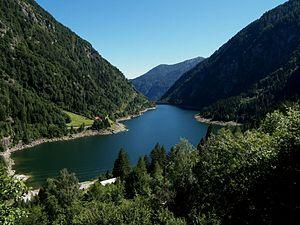
Valdaone est une commune italienne d'environ 1 100 habitants située dans la province autonome de Trente dans la région du Trentin-Haut-Adige dans le nord-est de l'Italie. Créée le 1ᵉʳ janvier 2015, elle est issue de la fusion de Bersone, Daone et Praso.